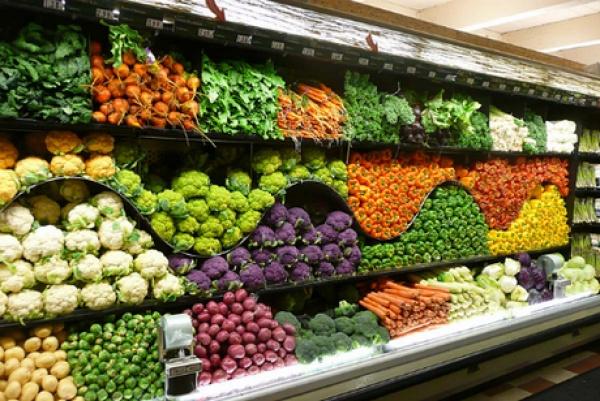
có nhiều loại rau củ quả khác nhau được bày ra trên kệ hàng